Buck Rogers

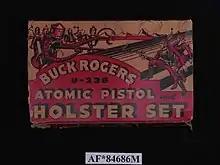
Box of Buck Rogers's raygun

Nowlan published several novellas including "Armageddon 2419 A.D.", published in the August 1928 issue of "Amazing Stories". The newspaper syndicator John F. Dille saw the opportunity for a science fiction-based comic strip. After Nowlan and Dille enlisted editorial cartoonist Dick Calkins as the illustrator, Nowlan created the comic strip about life some 500 years hence titled Buck Rogers. Some have suggested that Dille coined that name based on the 1920s cowboy actor Buck Jones.